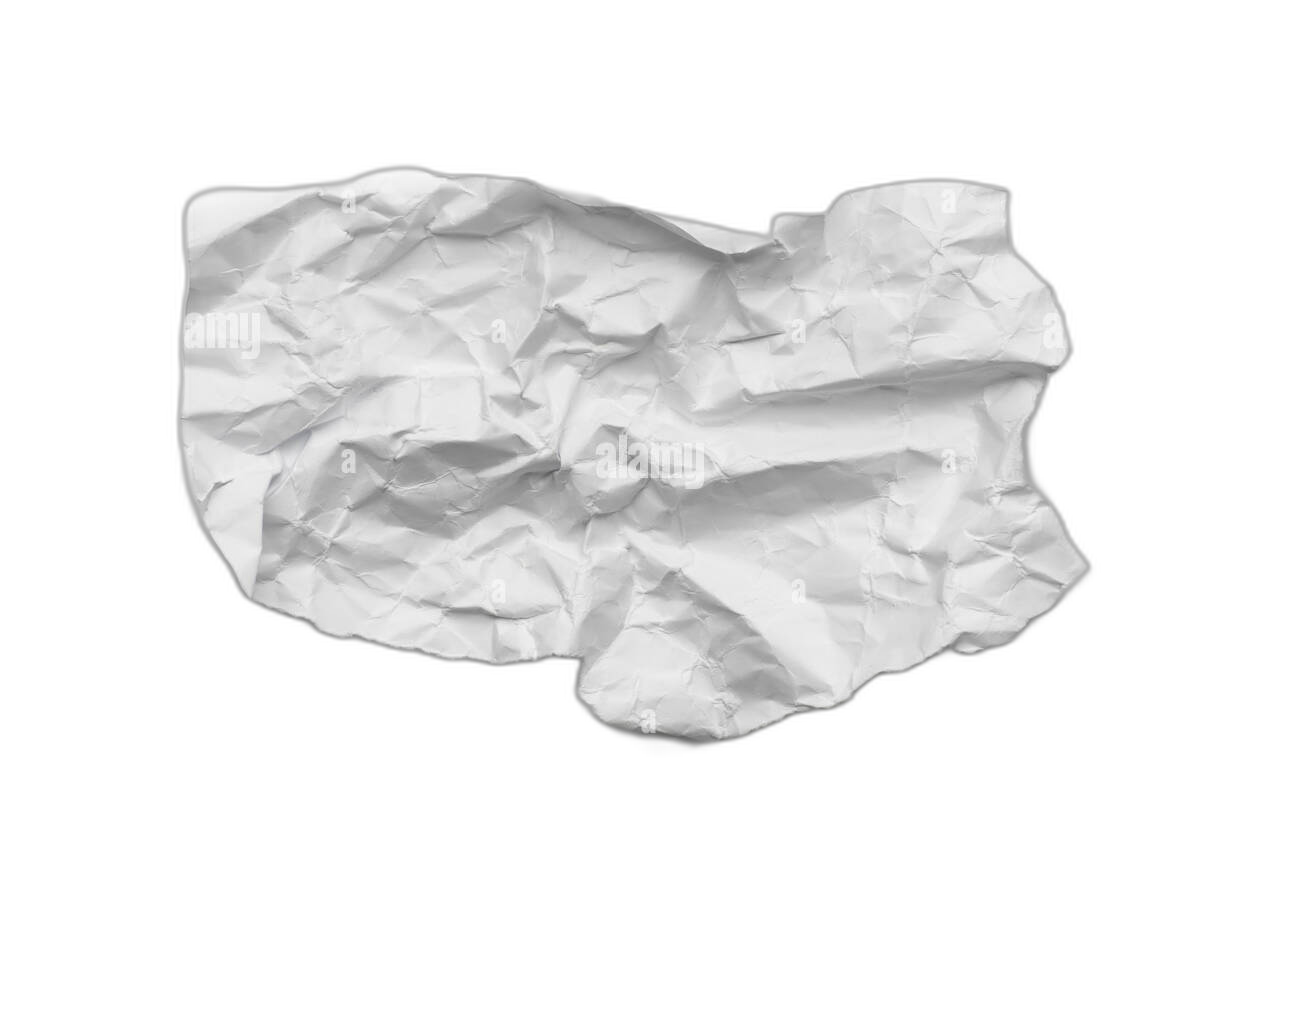
Waste category: paper